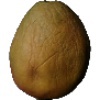
Label: Papaya 1